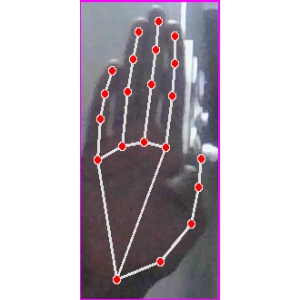
अक्षर: झ